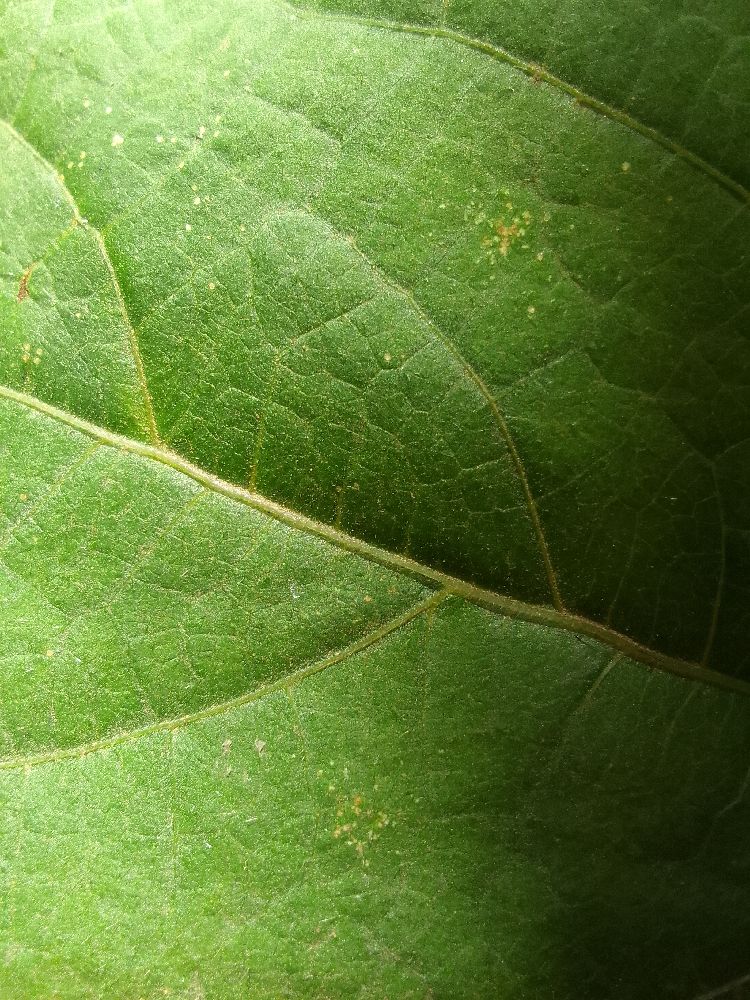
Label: healthy